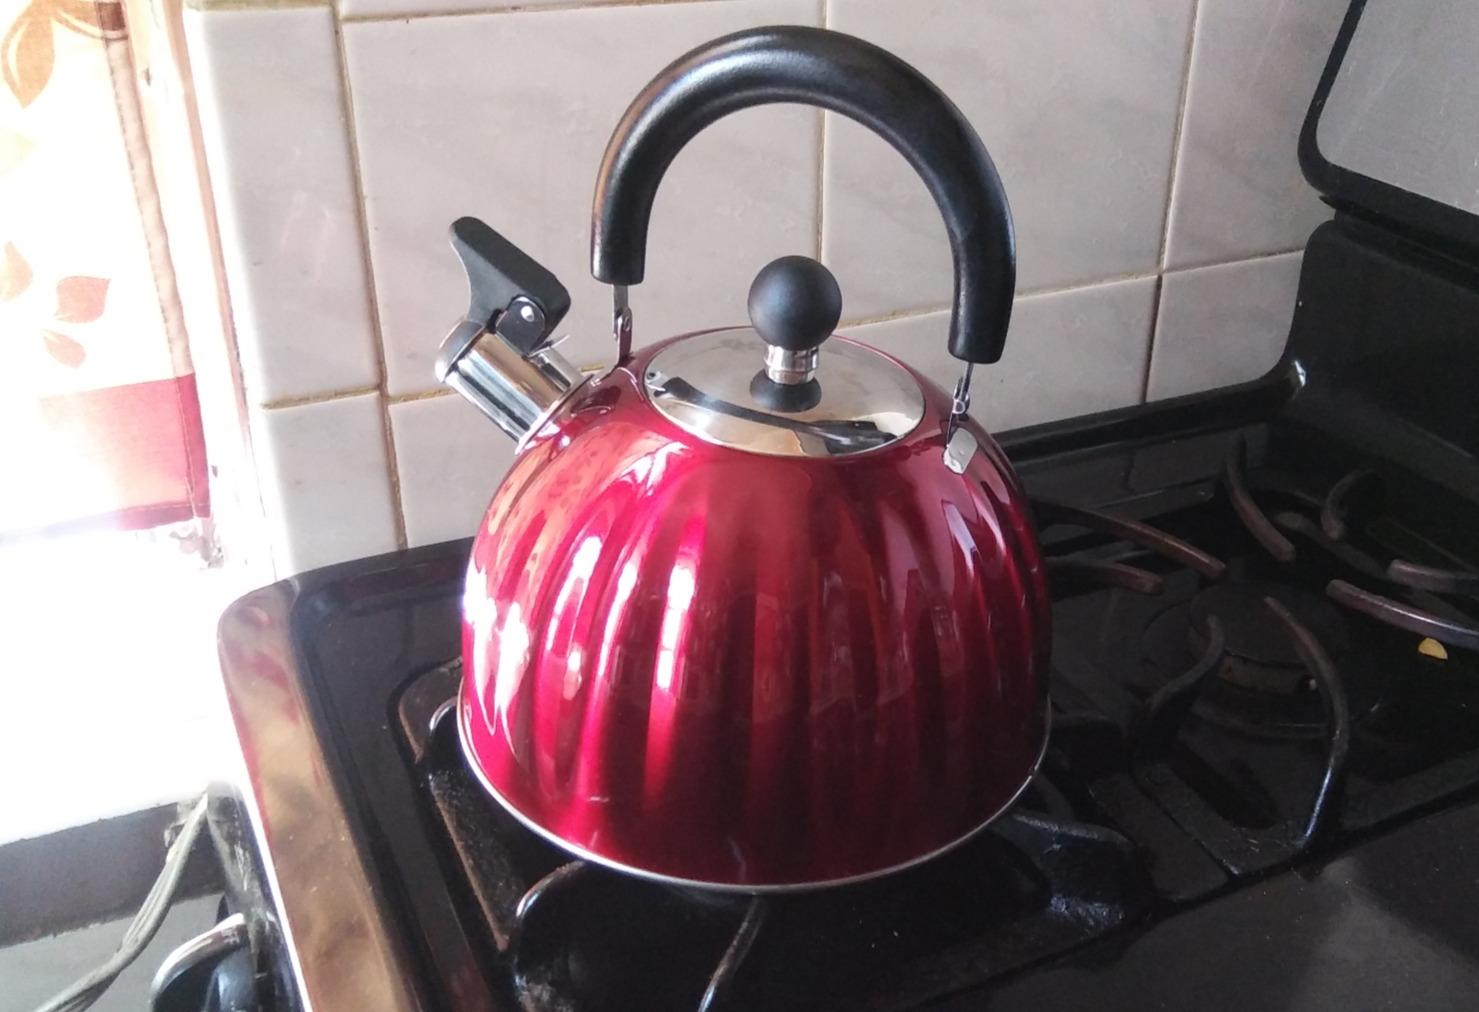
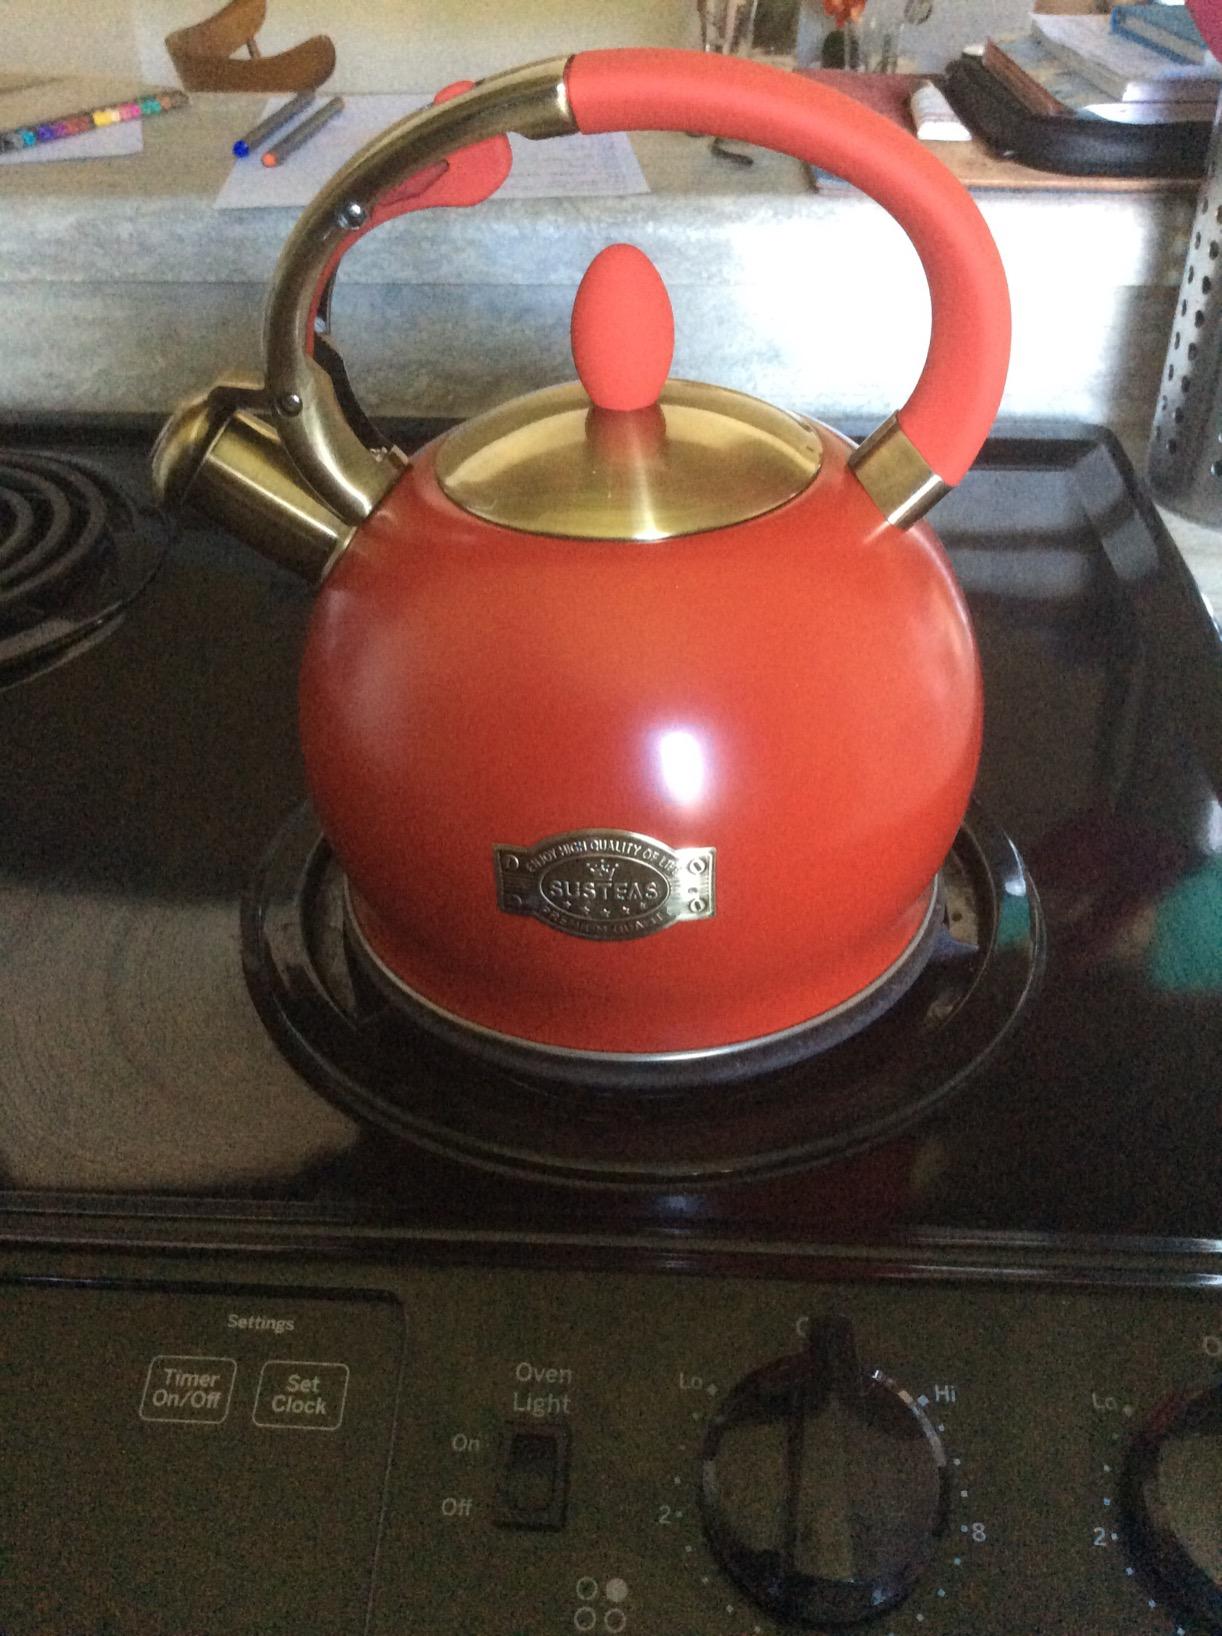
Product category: items_kettle
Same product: no